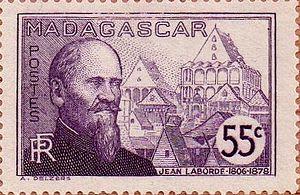
Timbre d'usage courant de 55 centimes pour Madagascar représentant Jean Laborde et une vue des palais d'Antananarivo. Yvert 200.
Jean Antonin Delzers, né le 17 août 1873 à Castelsarrasin et mort en 1943, est un dessinateur, graveur de timbres et enseignant français.